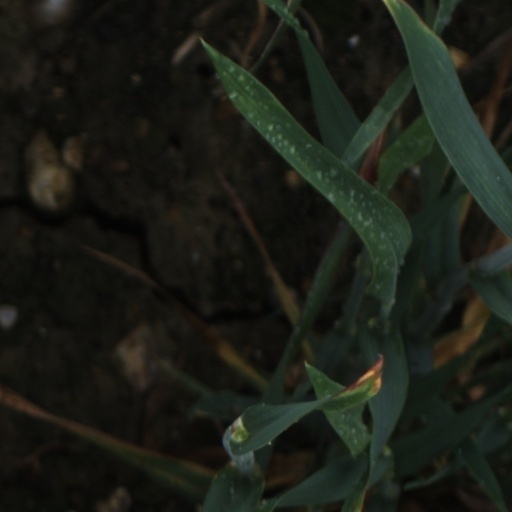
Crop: wheat